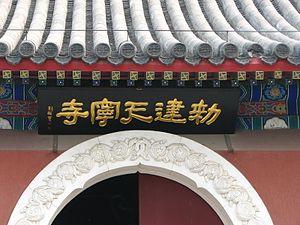
Le Temple de Tianning est situé dans le quartier de Guang'an men à Pékin, en République populaire de Chine. Le temple contient la Pagode du temple de Tianning qui date du XIIᵉ siècle. Celle-ci date de la dynastie Liao et a été construite entre 1100 et 1120, peu avant la conquête de la dynastie Liao par la Dynastie Song, puis la Dynastie Jin, et enfin l'Empire mongol, sous Kubilai Khan, qui en fit la capitale de la dynastie Yuan en 1270 sous le nom de Khanbalik en köktürk ou Dadu en chinois. La pagode chinoise de treize étages mesure 57,8 m, a une base octogonale est construite en brique et pierre, mais imite la conception des anciennes pagodes en bois de la Chine ancienne par des dougong ornementaux. Elle repose sur une grande plate-forme carrée, avec la partie inférieure de la pagode prenant la forme d'un piédestal sumeru. La pagode est dotée d'une véranda avec une rampe, qui est encore tout à fait solide, sans creux ou escalier à l'intérieur comme les pagodes se caractérisent. Les autres motifs ornementaux comprennent des portes cintrées et les gardiens célestes bouddhistes.